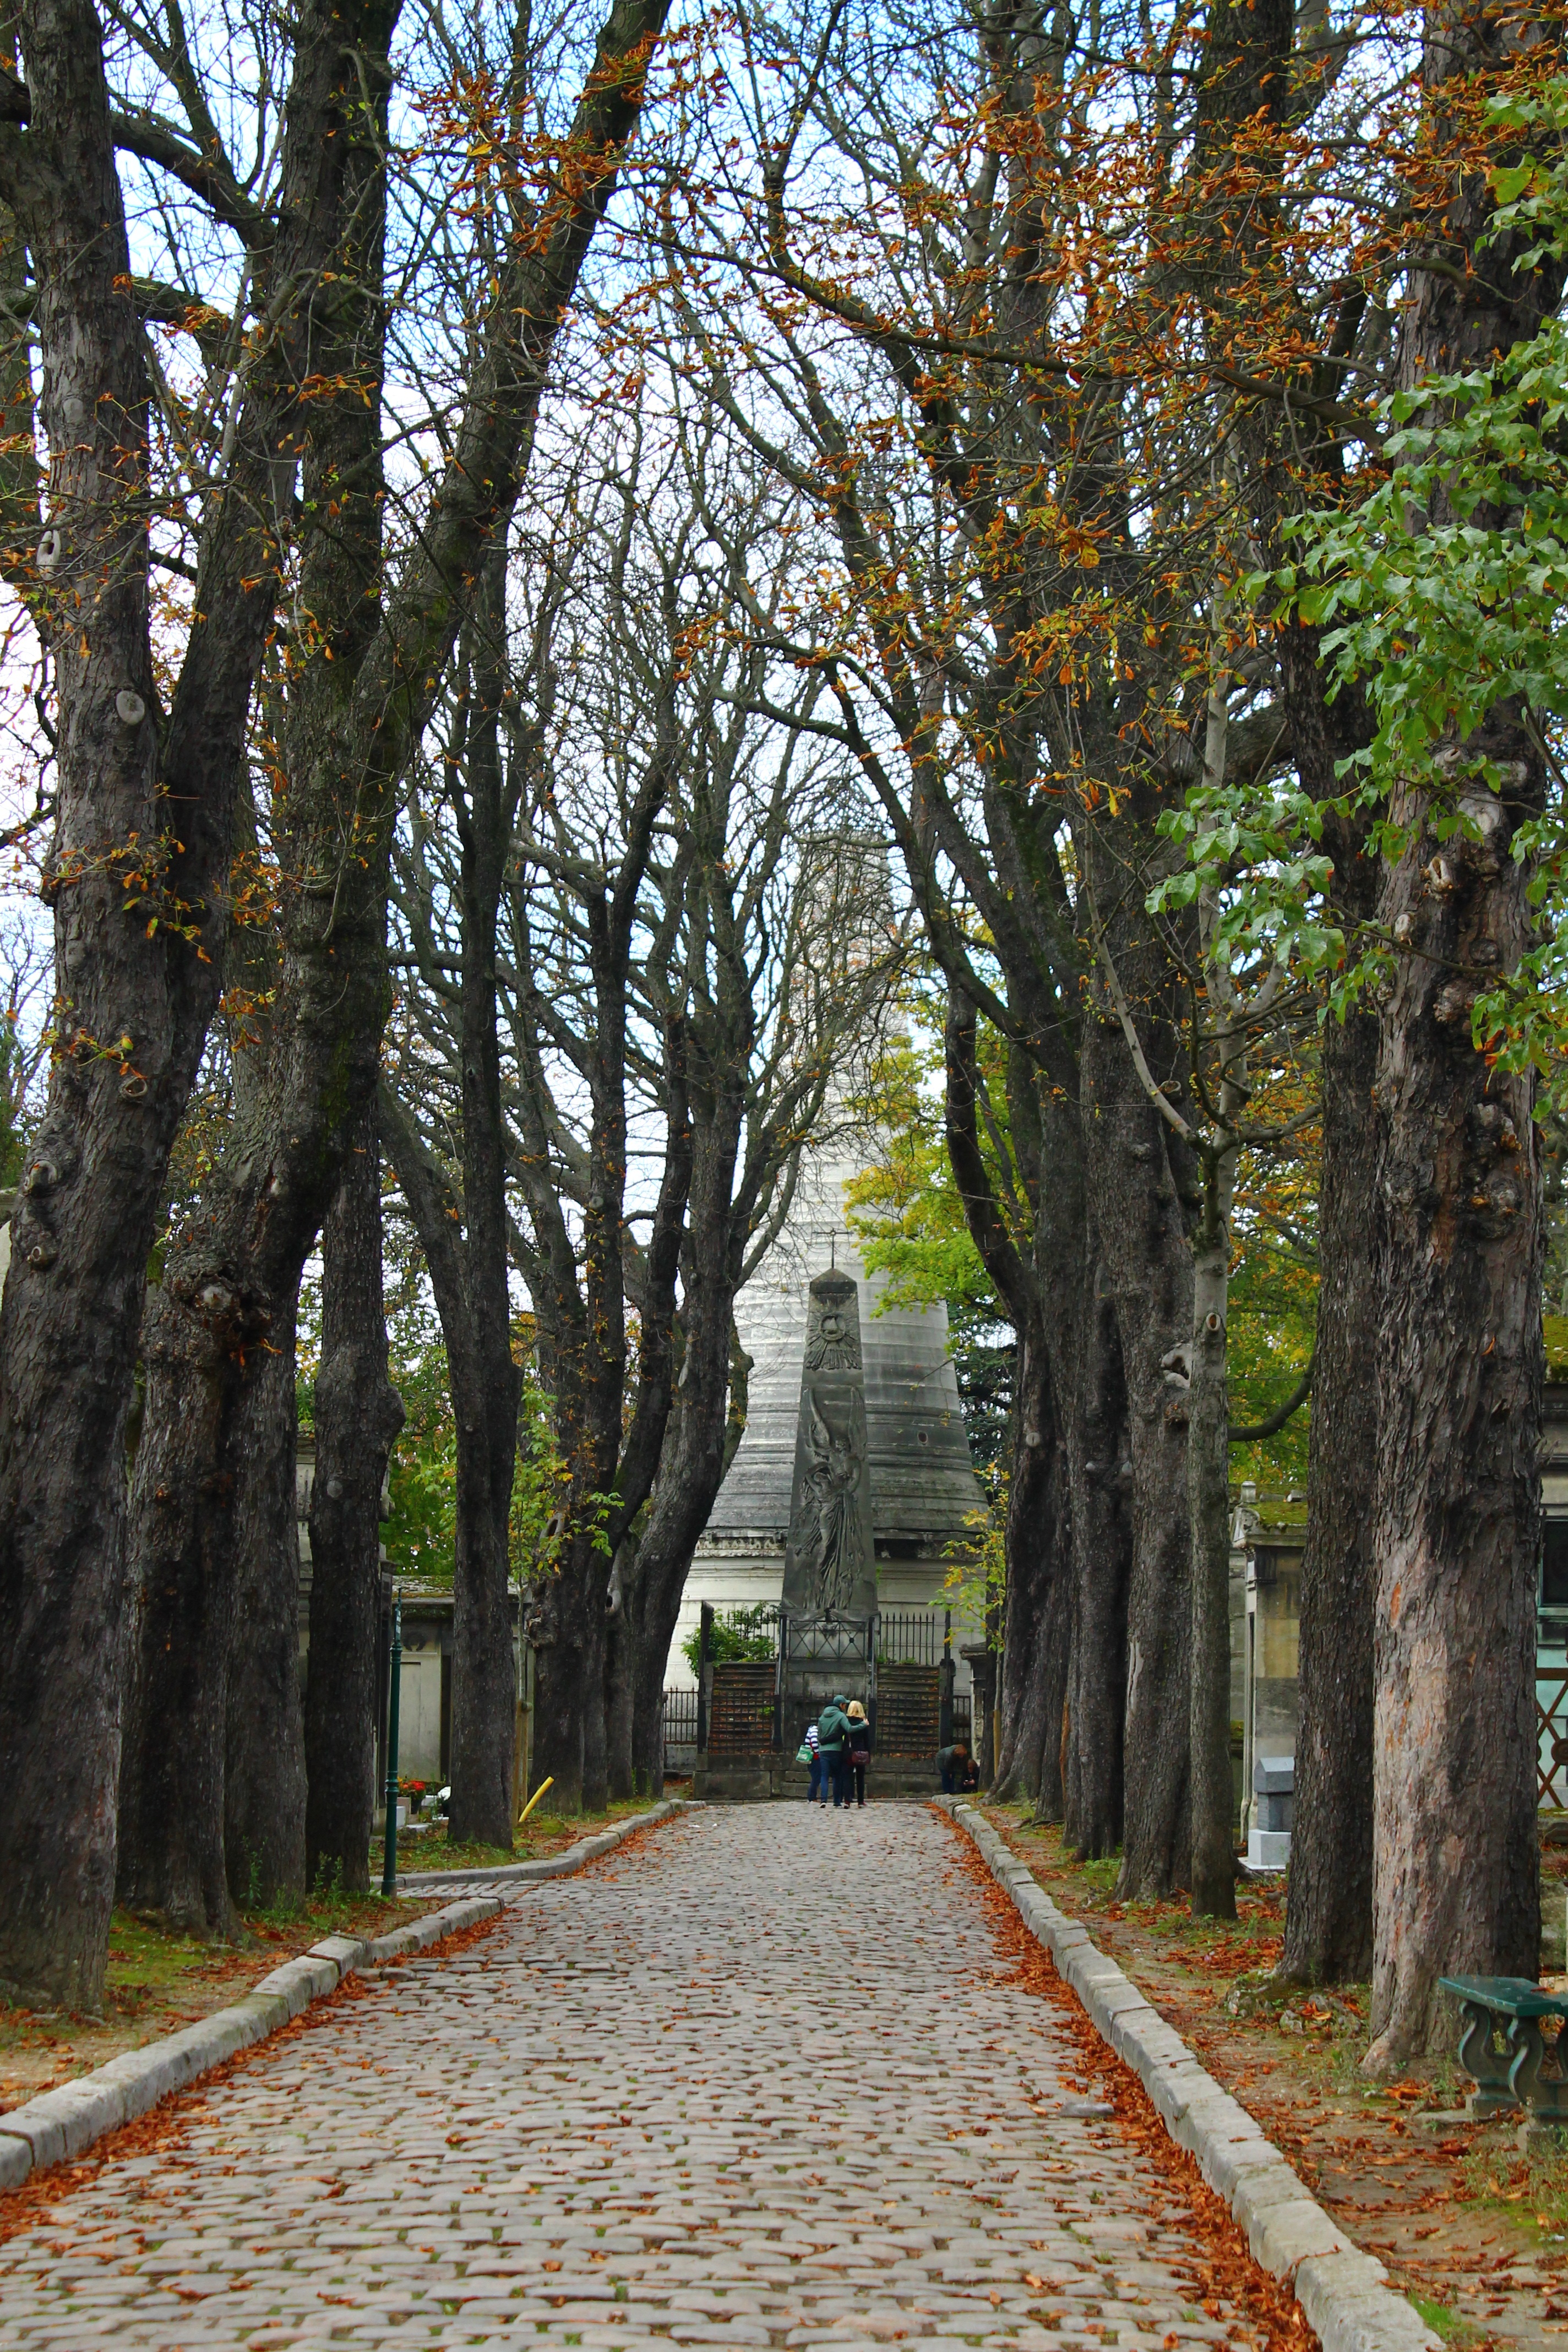
tree, plant, leaf, flower, paris, autumn, park, cemetery, season, trees, woodland, neighbourhood, woody plant